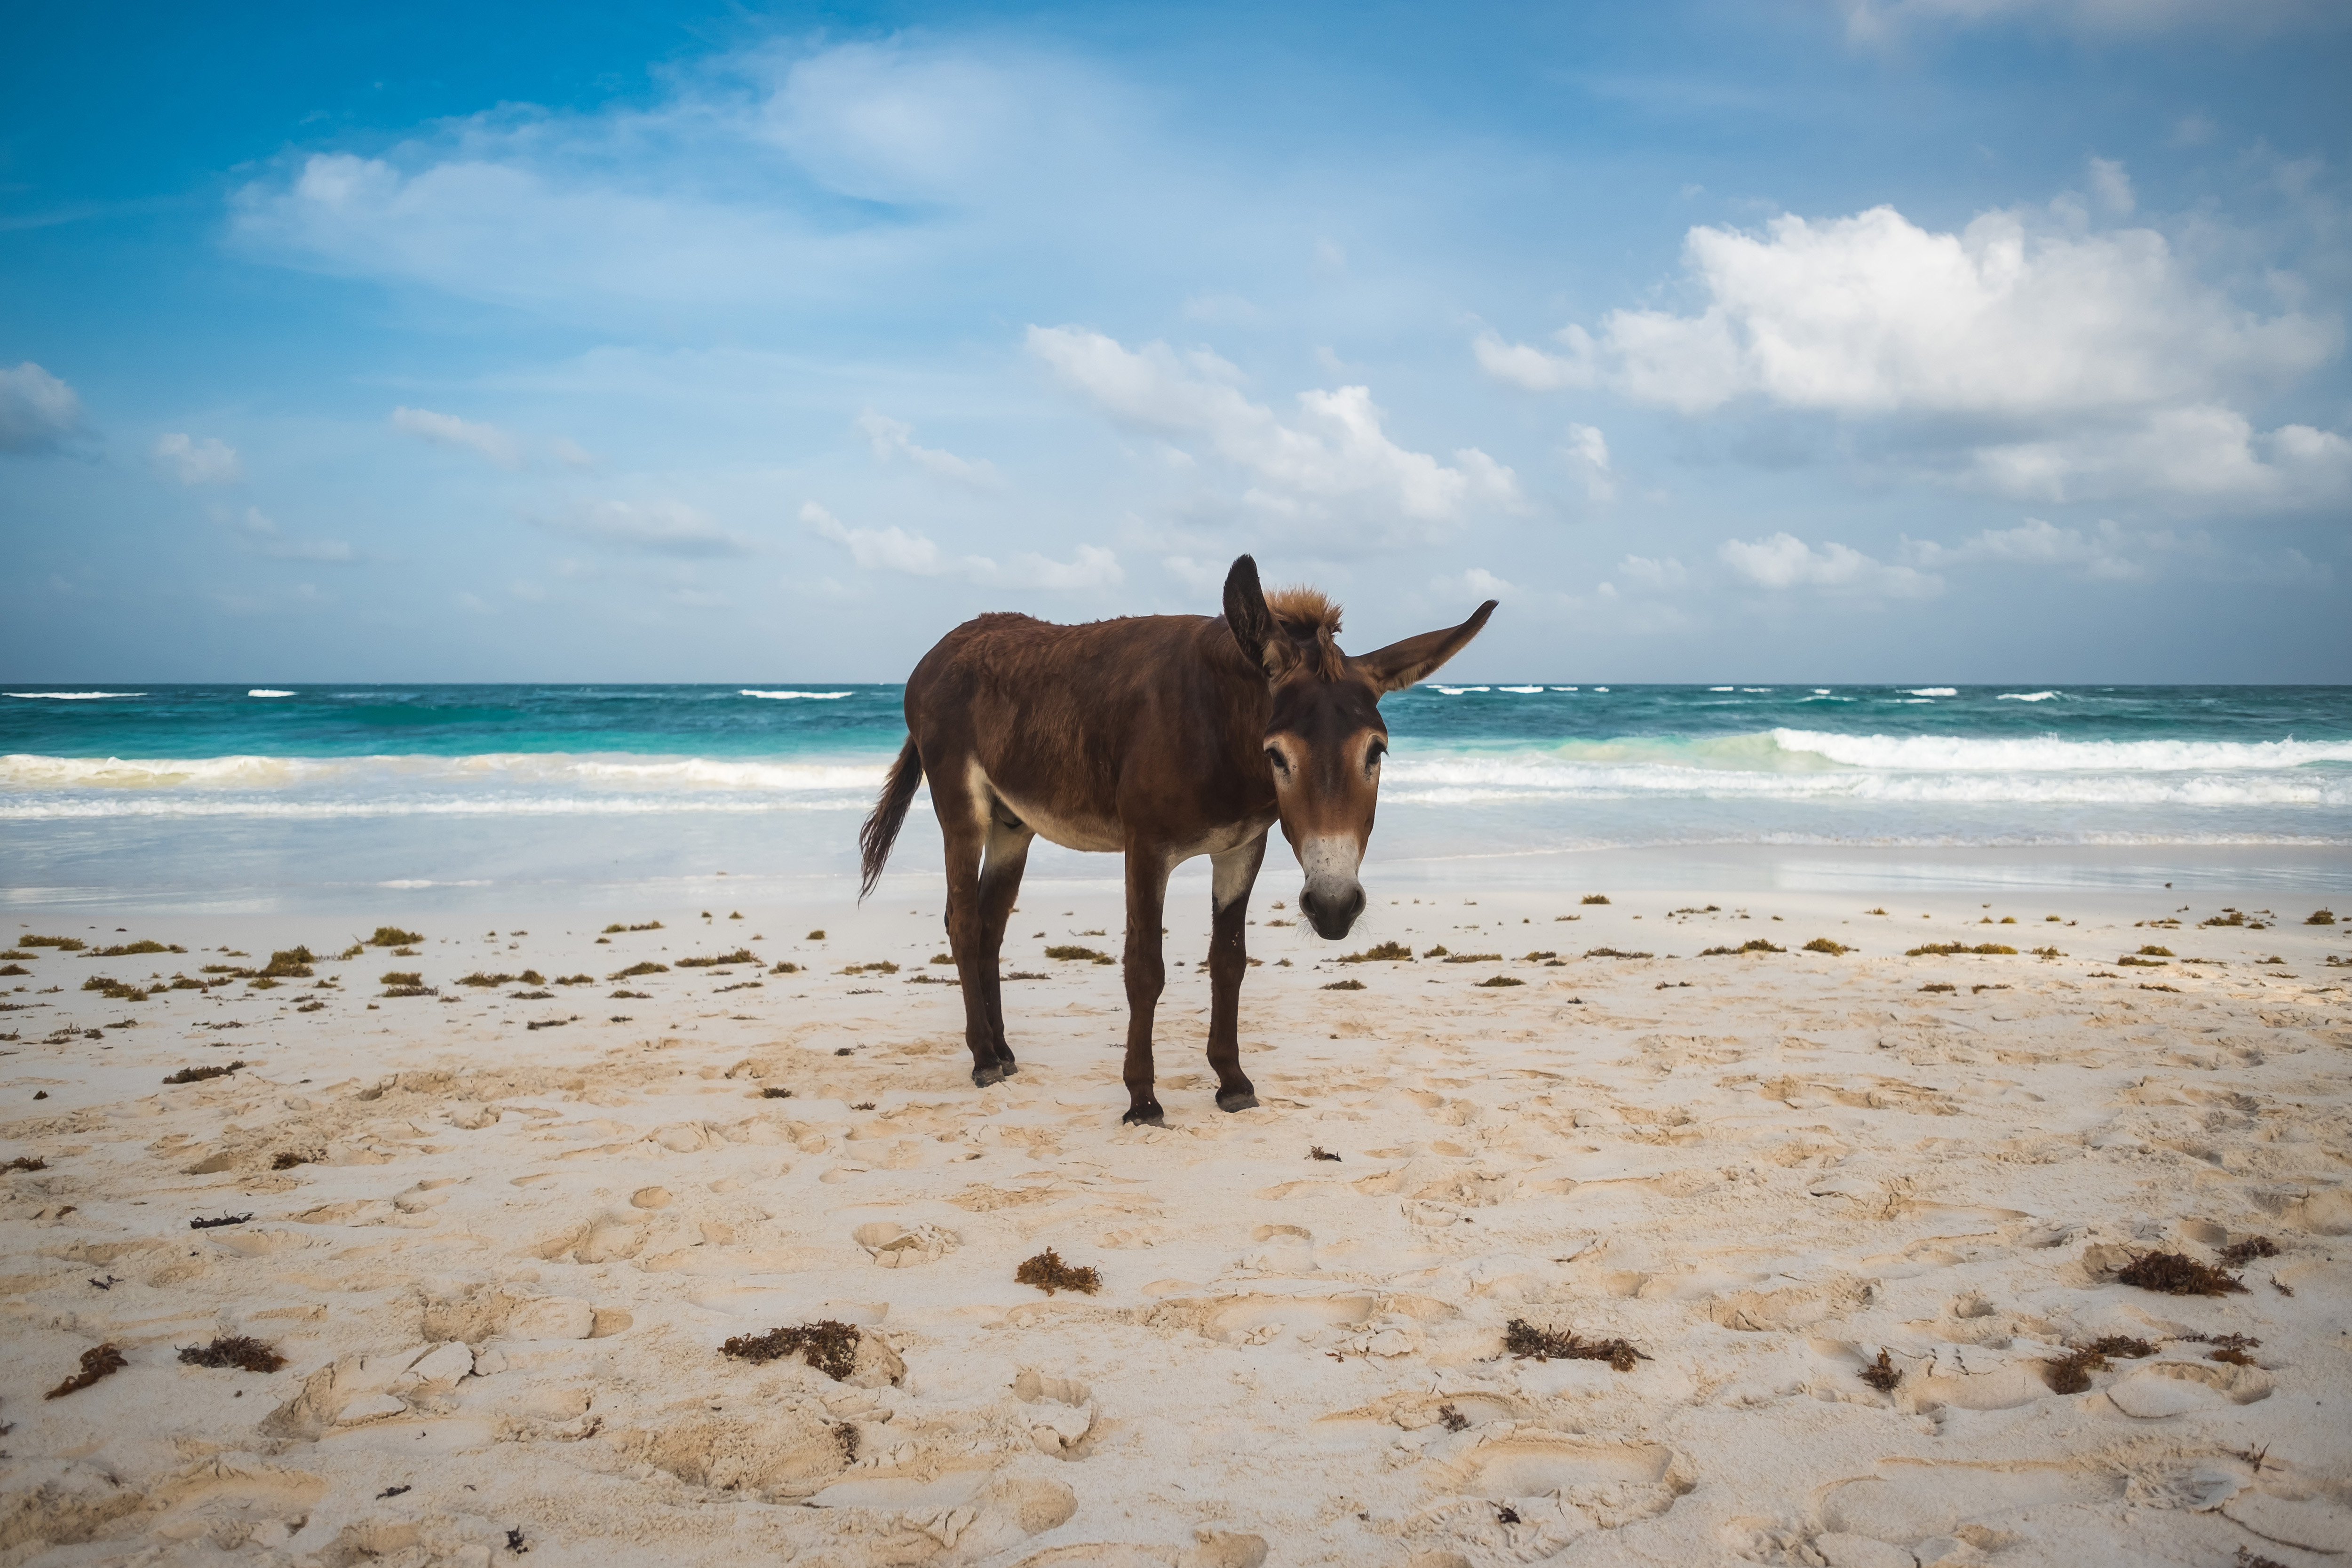
beach, sea, sky, vacation, ocean, sand, water, horse, coast, fun, summer, tree, wildlife, coastal and oceanic landforms, sporting group, tourism, landscape, pack animal, livestock, fawn